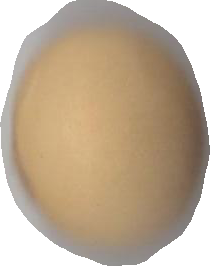
Variety: Grobogan